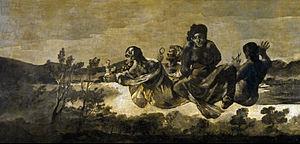
Dans la mythologie grecque, les Moires sont trois divinités du Destin : Clotho, Lachésis et Atropos. Elles deviendront les Parques, dans la mythologie romaine.
Le Conte de deux cités, parfois intitulé en français Le Conte de deux villes ou Paris et Londres en 1793, est un roman de Charles Dickens publié en feuilleton hebdomadaire du 30 avril au 25 novembre 1859 dans la revue All the Year Round que Dickens vient de fonder ; dans le même temps, il paraît en fascicules mensuels avec des illustrations de Phiz, et aux États-Unis dans Harper's Weekly, mais avec un léger décalage.
Les Moires est une huile réalisée par Francisco de Goya entre 1819 et 1823. C'est l'une des Peintures noires, des œuvres peintes à même les murs de la maison, appelée Quinta del Sordo, que Goya acquit en 1819.
L’œuvre de Francisco De Goya commence approximativement en 1771 avec ses premières fresques pour la basilique du Pilar à Saragosse et termine en 1827 avec ses dernières toiles, dont la Laitière de Bordeaux. Durant ces années, le peintre produisit environ 700 peintures, 280 gravures et plusieurs milliers de dessins.